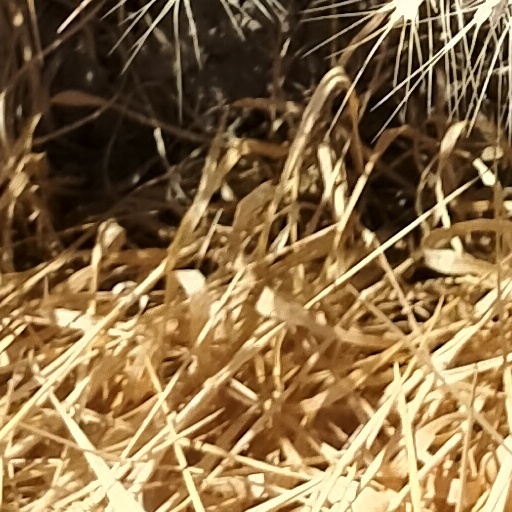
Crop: wheat